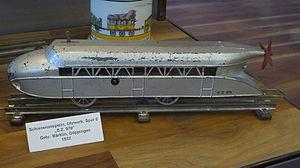
Le Schienenzeppelin, c'est-à-dire Zeppelin sur rails, est un véhicule ferroviaire automoteur propulsé par hélice conçu par l'ingénieur Franz Kruckenberg en 1929. Ce Schienenzeppelin, que Kruckenberg qualifiait d’« aérotrain », demeura un prototype. Avec 230,2 km/h, il battit le record de vitesse sur rail, et le conserva 24 ans.